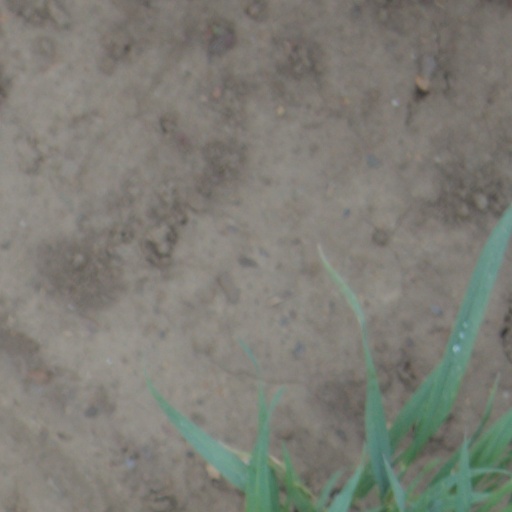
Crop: wheat